Costoboci

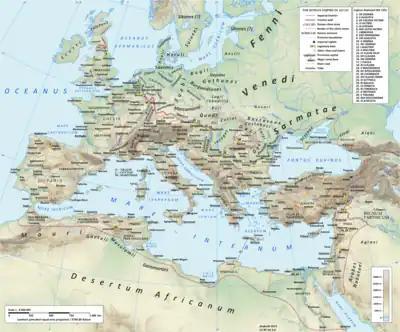
Map of the Roman empire in AD 125, showing the Costoboci to the east.

Some scholars associate the Costoboci with the Lipiţa culture. However, Roger Batty, reluctant to correlate material culture with group identity, argues that Lipiţa culture belonged either to a subgroup of the Costoboci or to some population they ruled over. This culture developed on the northern side of the Carpathians in the Upper Dniester and Prut basins in the Late La Tène period.